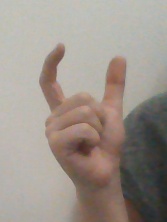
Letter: nun